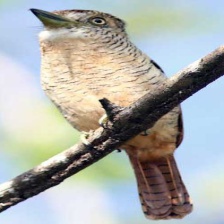
Species: BARRED PUFFBIRD
Scientific name: NYSTALUS RADIATUS